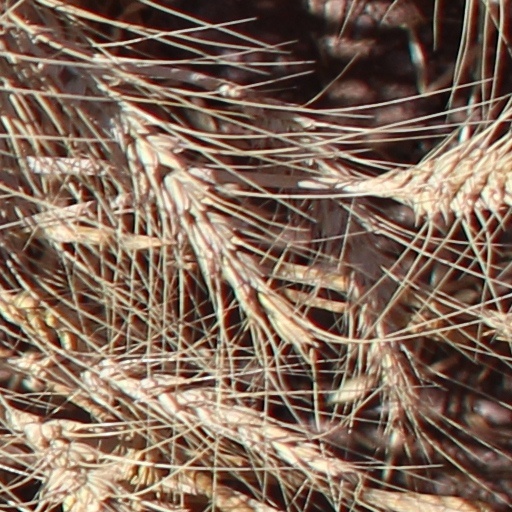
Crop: wheat